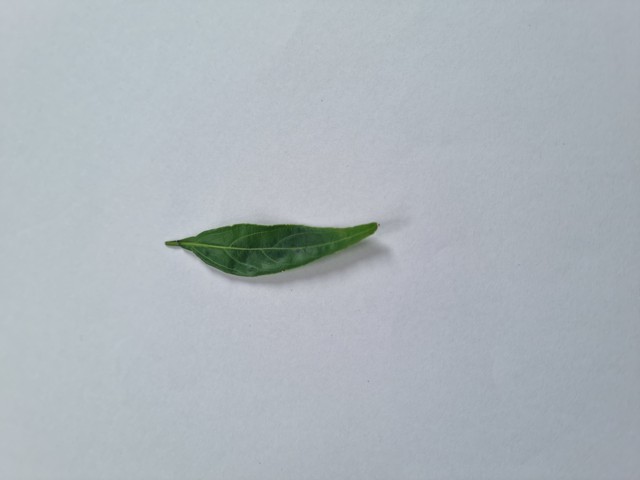
Plant: kalomegh